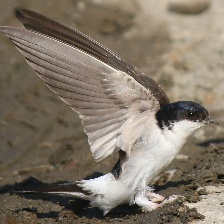
Species: COMMON HOUSE MARTIN
Scientific name: DELICHON URBICUM